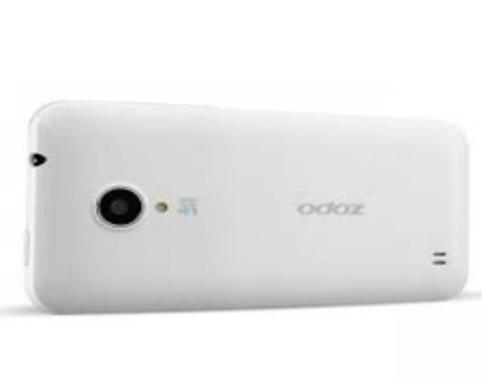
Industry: Electronic